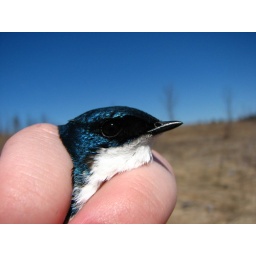
Adult male tree swallow in my hand.